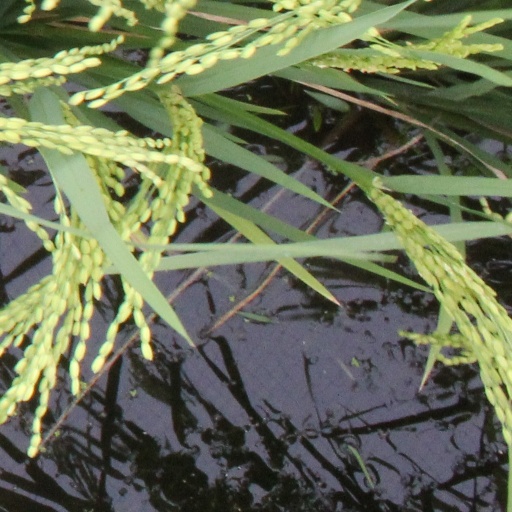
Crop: rice